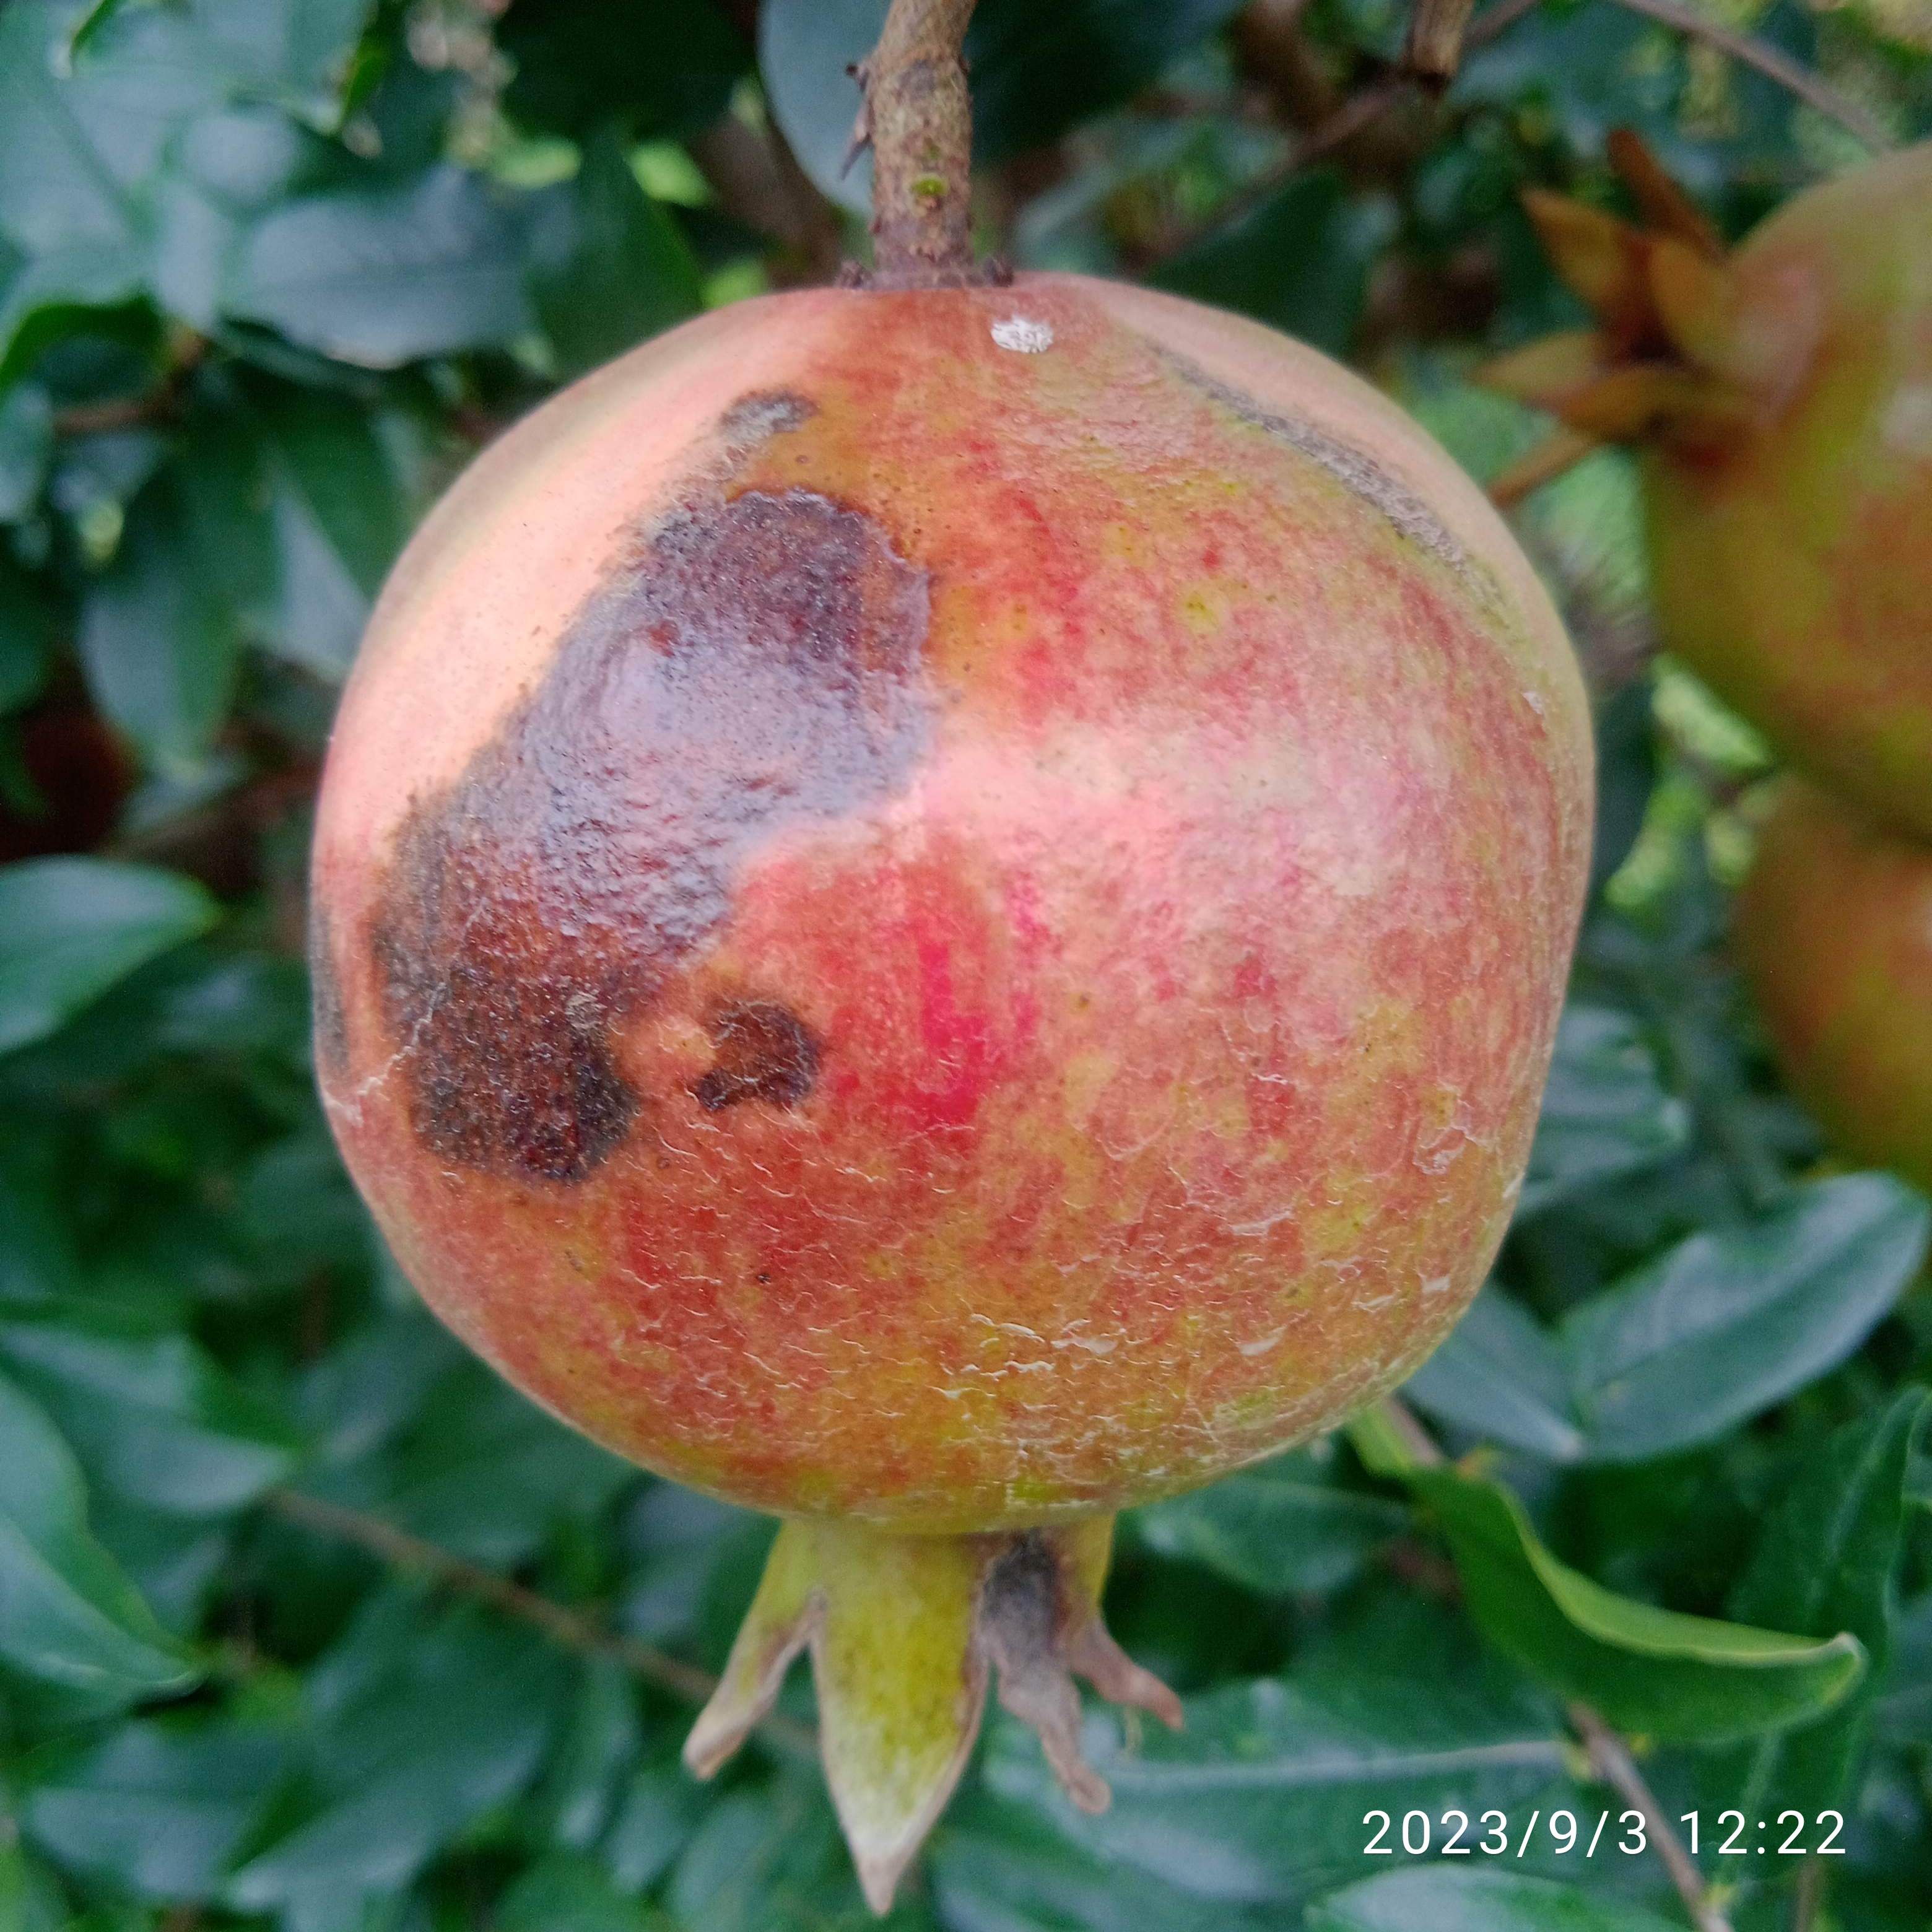
Label: Anthracnose